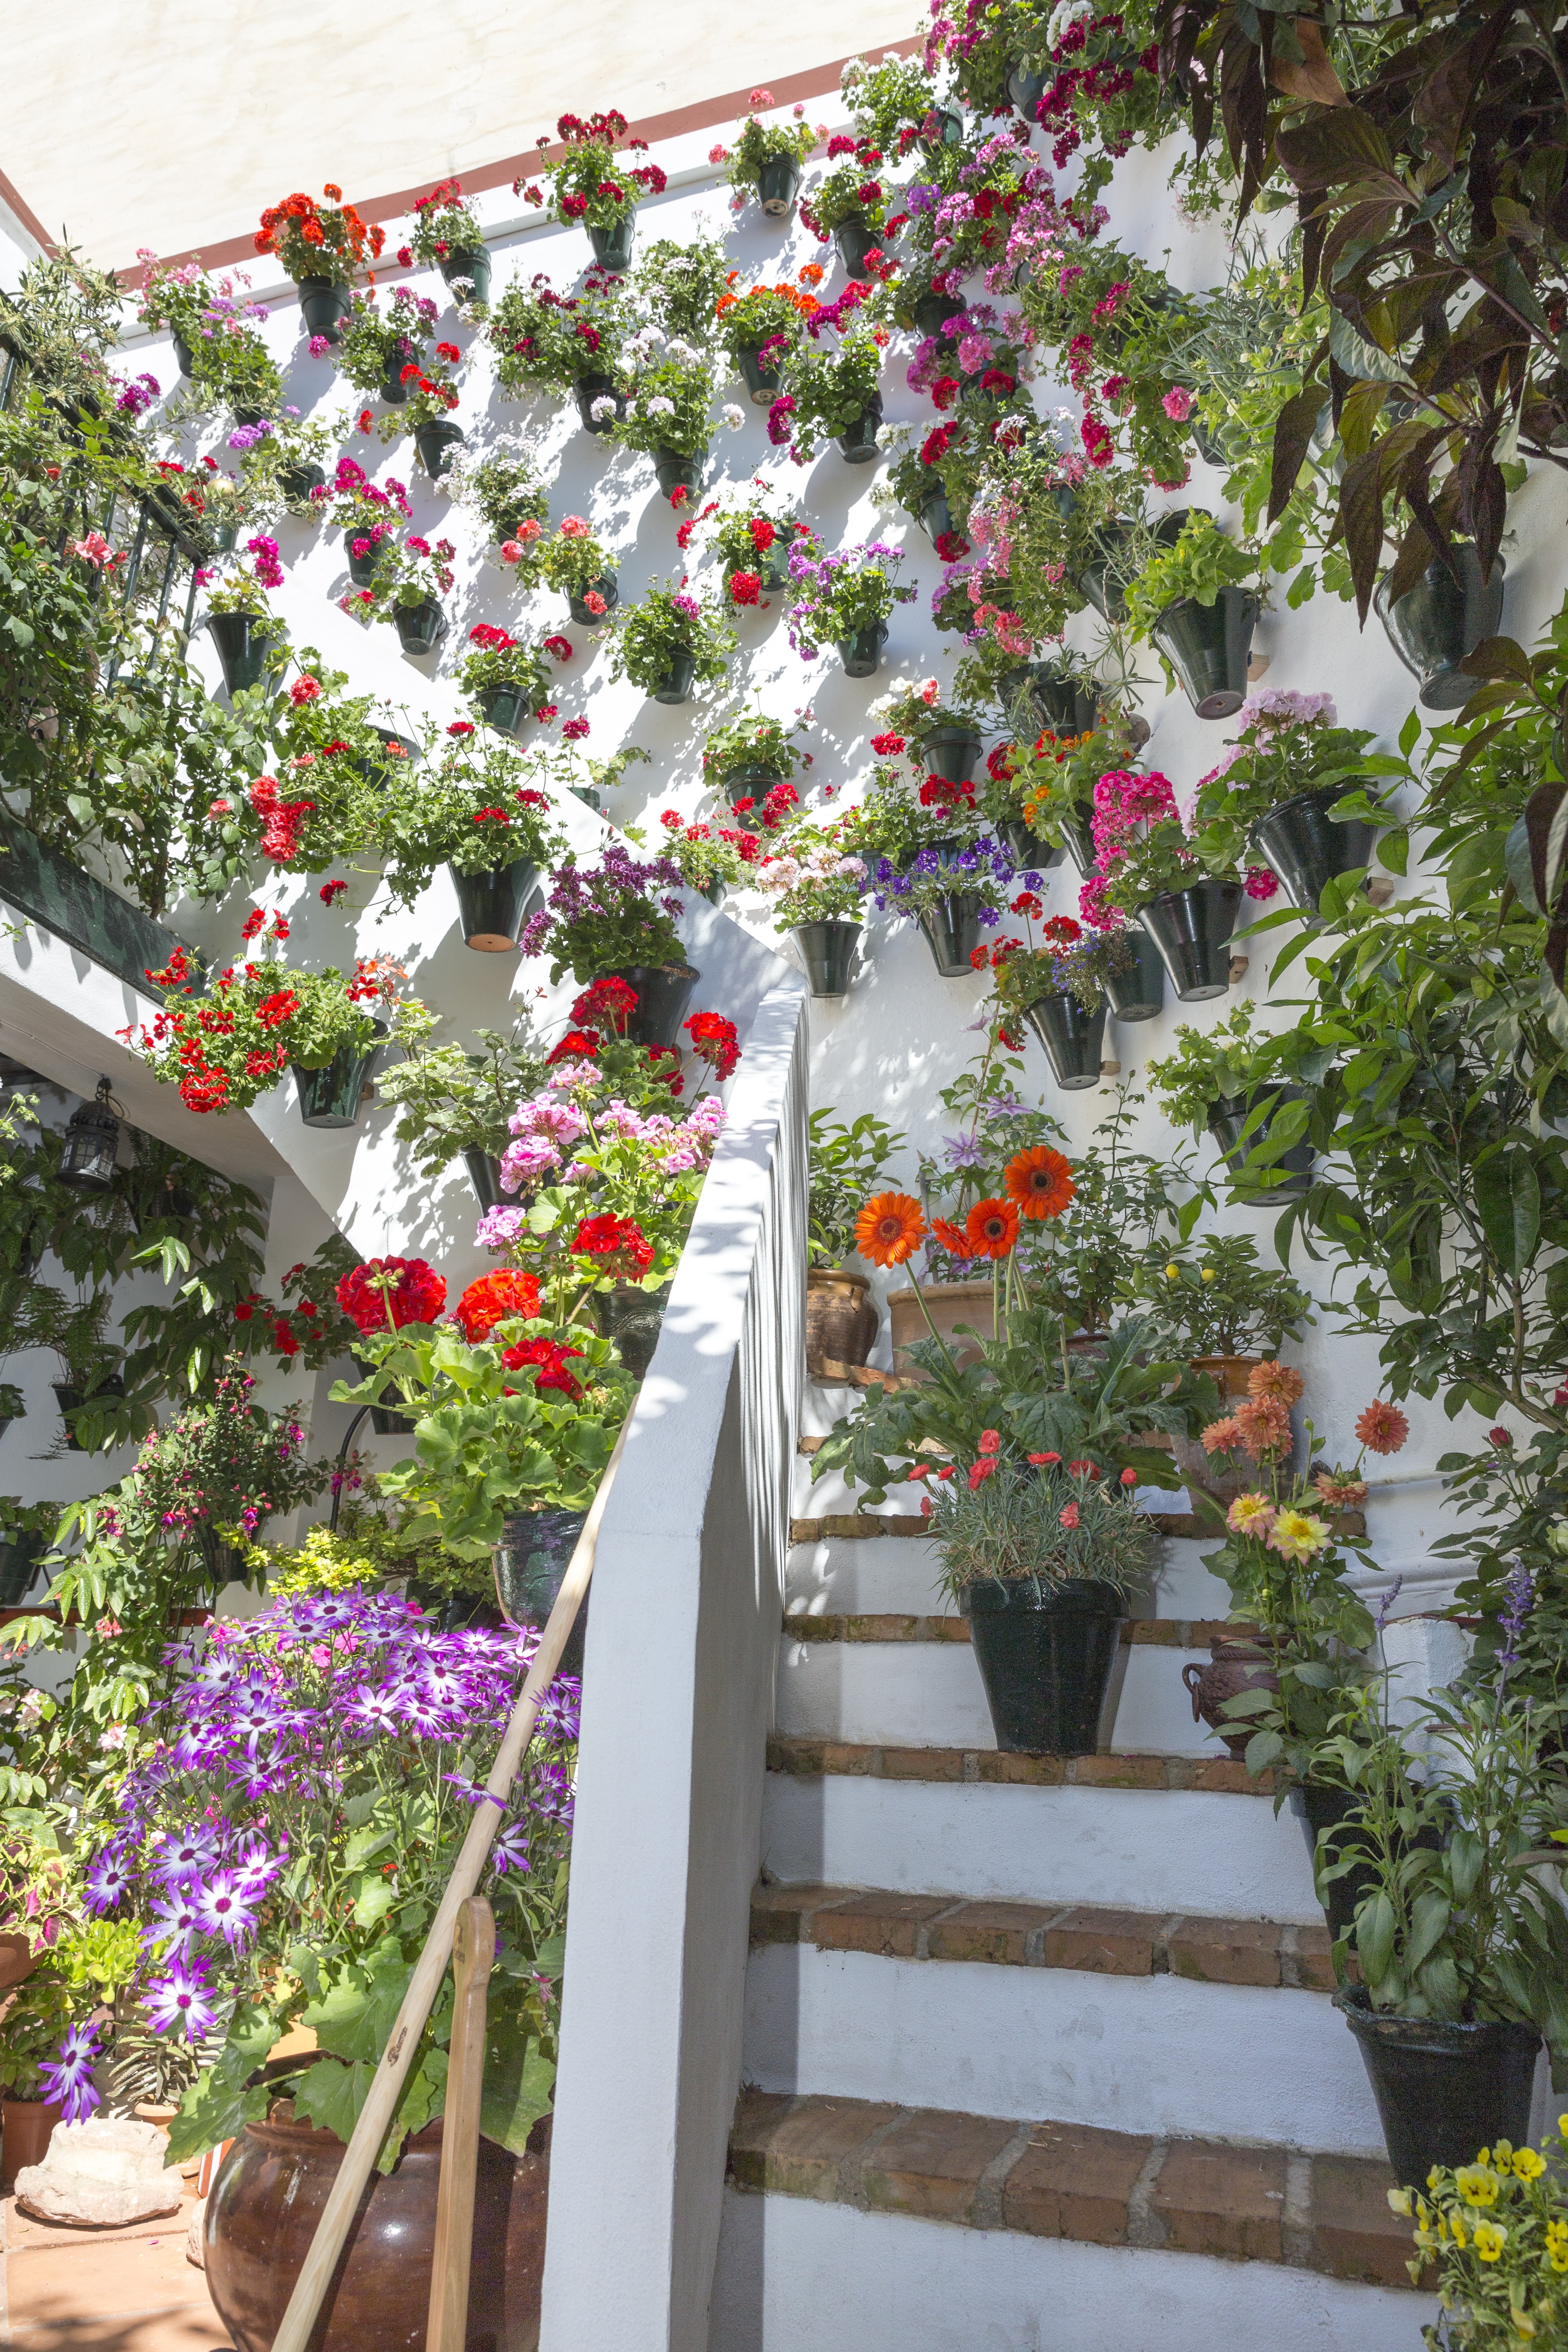
plant, flower, spring, green, backyard, botany, garden, flora, ladder, potted plant, flowers, aisle, leaves, spain, flowerpot, yard, floristry, cordoba, flowering plant, patios de c rdoba, floral design, courtyards, andalusian patio, c rdoba yard, land plant, flower arranging